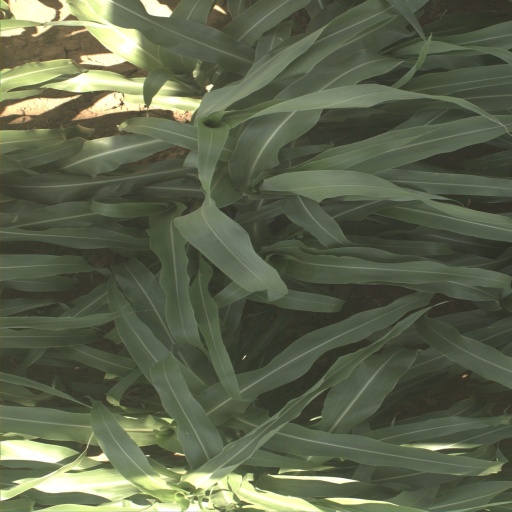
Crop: sorghum